Jenner (crater)

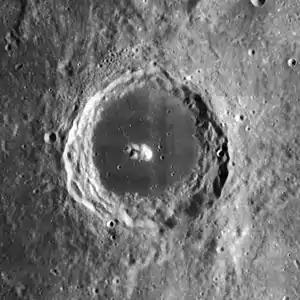
Lunar Orbiter 4 image

Jenner is a lunar crater that is located within the Mare Australe. It lies just past the southeastern limb, on the far side of the Moon, and can be viewed from the Earth during periods of favorable libration and lighting. Nearly attached to the eastern outer rim of Jenner is the larger, flooded crater Lamb.